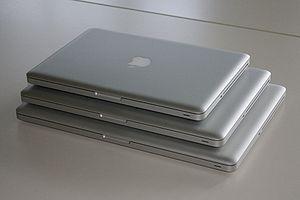
MacBook Pro est une gamme d'ordinateurs portables Macintosh d'Apple Inc. Lancée en janvier 2006 lors de la Macworld Conference & Expo. Il remplace le PowerBook G4 et s'inscrit dans la transition d'Apple vers Intel en étant le second modèle à accueillir un processeur Intel après l'iMac Core Duo. Tant par ses performances que ses finitions il se positionne dans le haut de gamme de la famille MacBook.